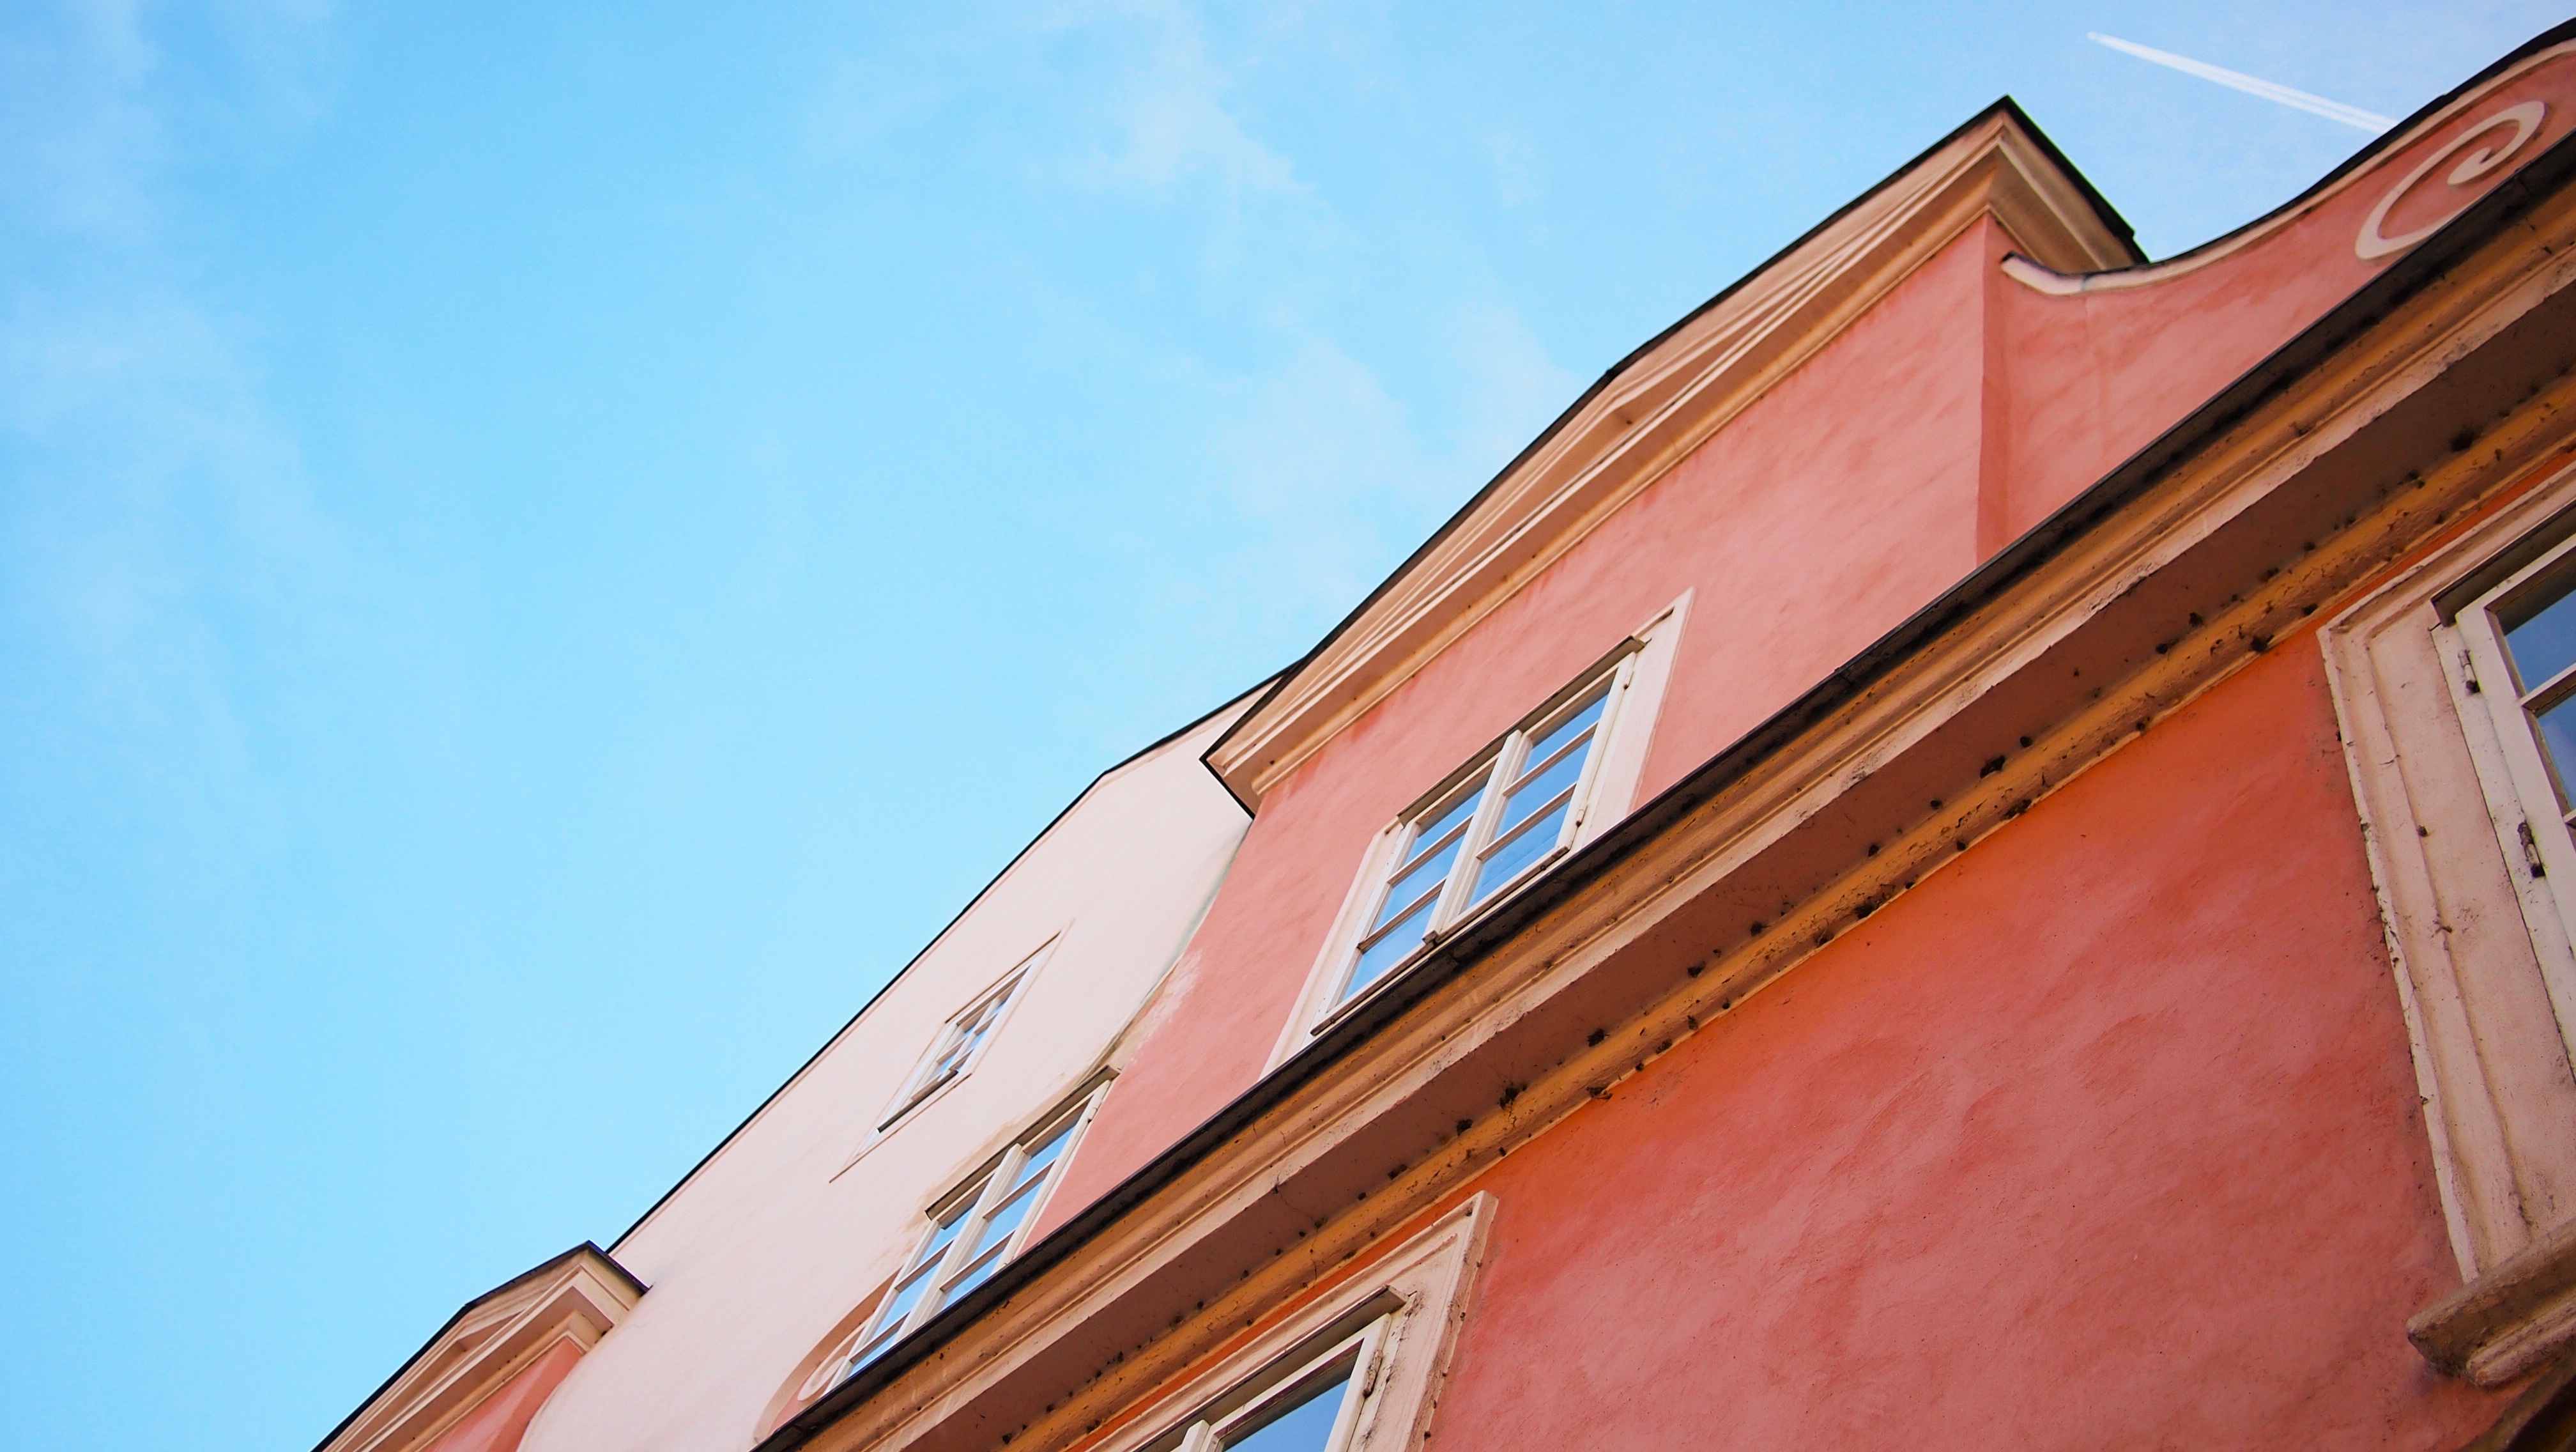
architecture, sky, house, window, roof, building, city, home, wall, architect, red, color, facade, blue, prague, old city, czech republic, architectural